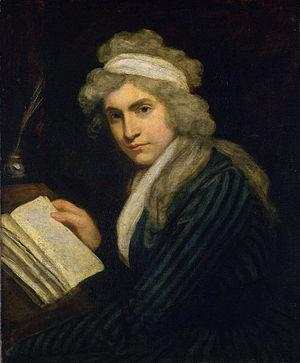
Thoughts on the education of daughters: with reflections on female conduct, in the more important duties of life est le premier ouvrage publié de la féministe britannique Mary Wollstonecraft. Publié en 1787 par son ami Joseph Johnson, l'ouvrage est un manuel de conduite qui présente des conseils sur l'éducation féminine dans la classe moyenne britannique émergente. Bien que dominé par des questions de moralité et de convenances, le texte contient aussi des instructions de base pour l'éducation des enfants, tels que les soins aux nourrissons.
A Vindication of the Rights of Men, in a Letter to the Right Honourable Edmund Burke; Occasioned by His Reflections on the Revolution in France, en français Défense des droits des hommes, dans une lettre au Très Honorable Edmund Burke ; occasionnée par ses réflexions sur la Révolution en France, est un pamphlet politique écrit en 1790 par Mary Wollstonecraft, l'une des toutes premières féministes britannique du XVIIIᵉ siècle.
Marie et Caroline, ou Entretiens d'une institutrice avec ses élèves, est le seul ouvrage complet de littérature enfantine de l'écrivain féministe britannique du XVIIIᵉ siècle Mary Wollstonecraft.